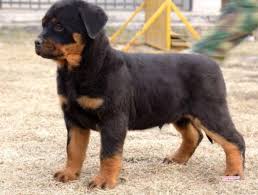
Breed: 224-n000060-Rottweiler